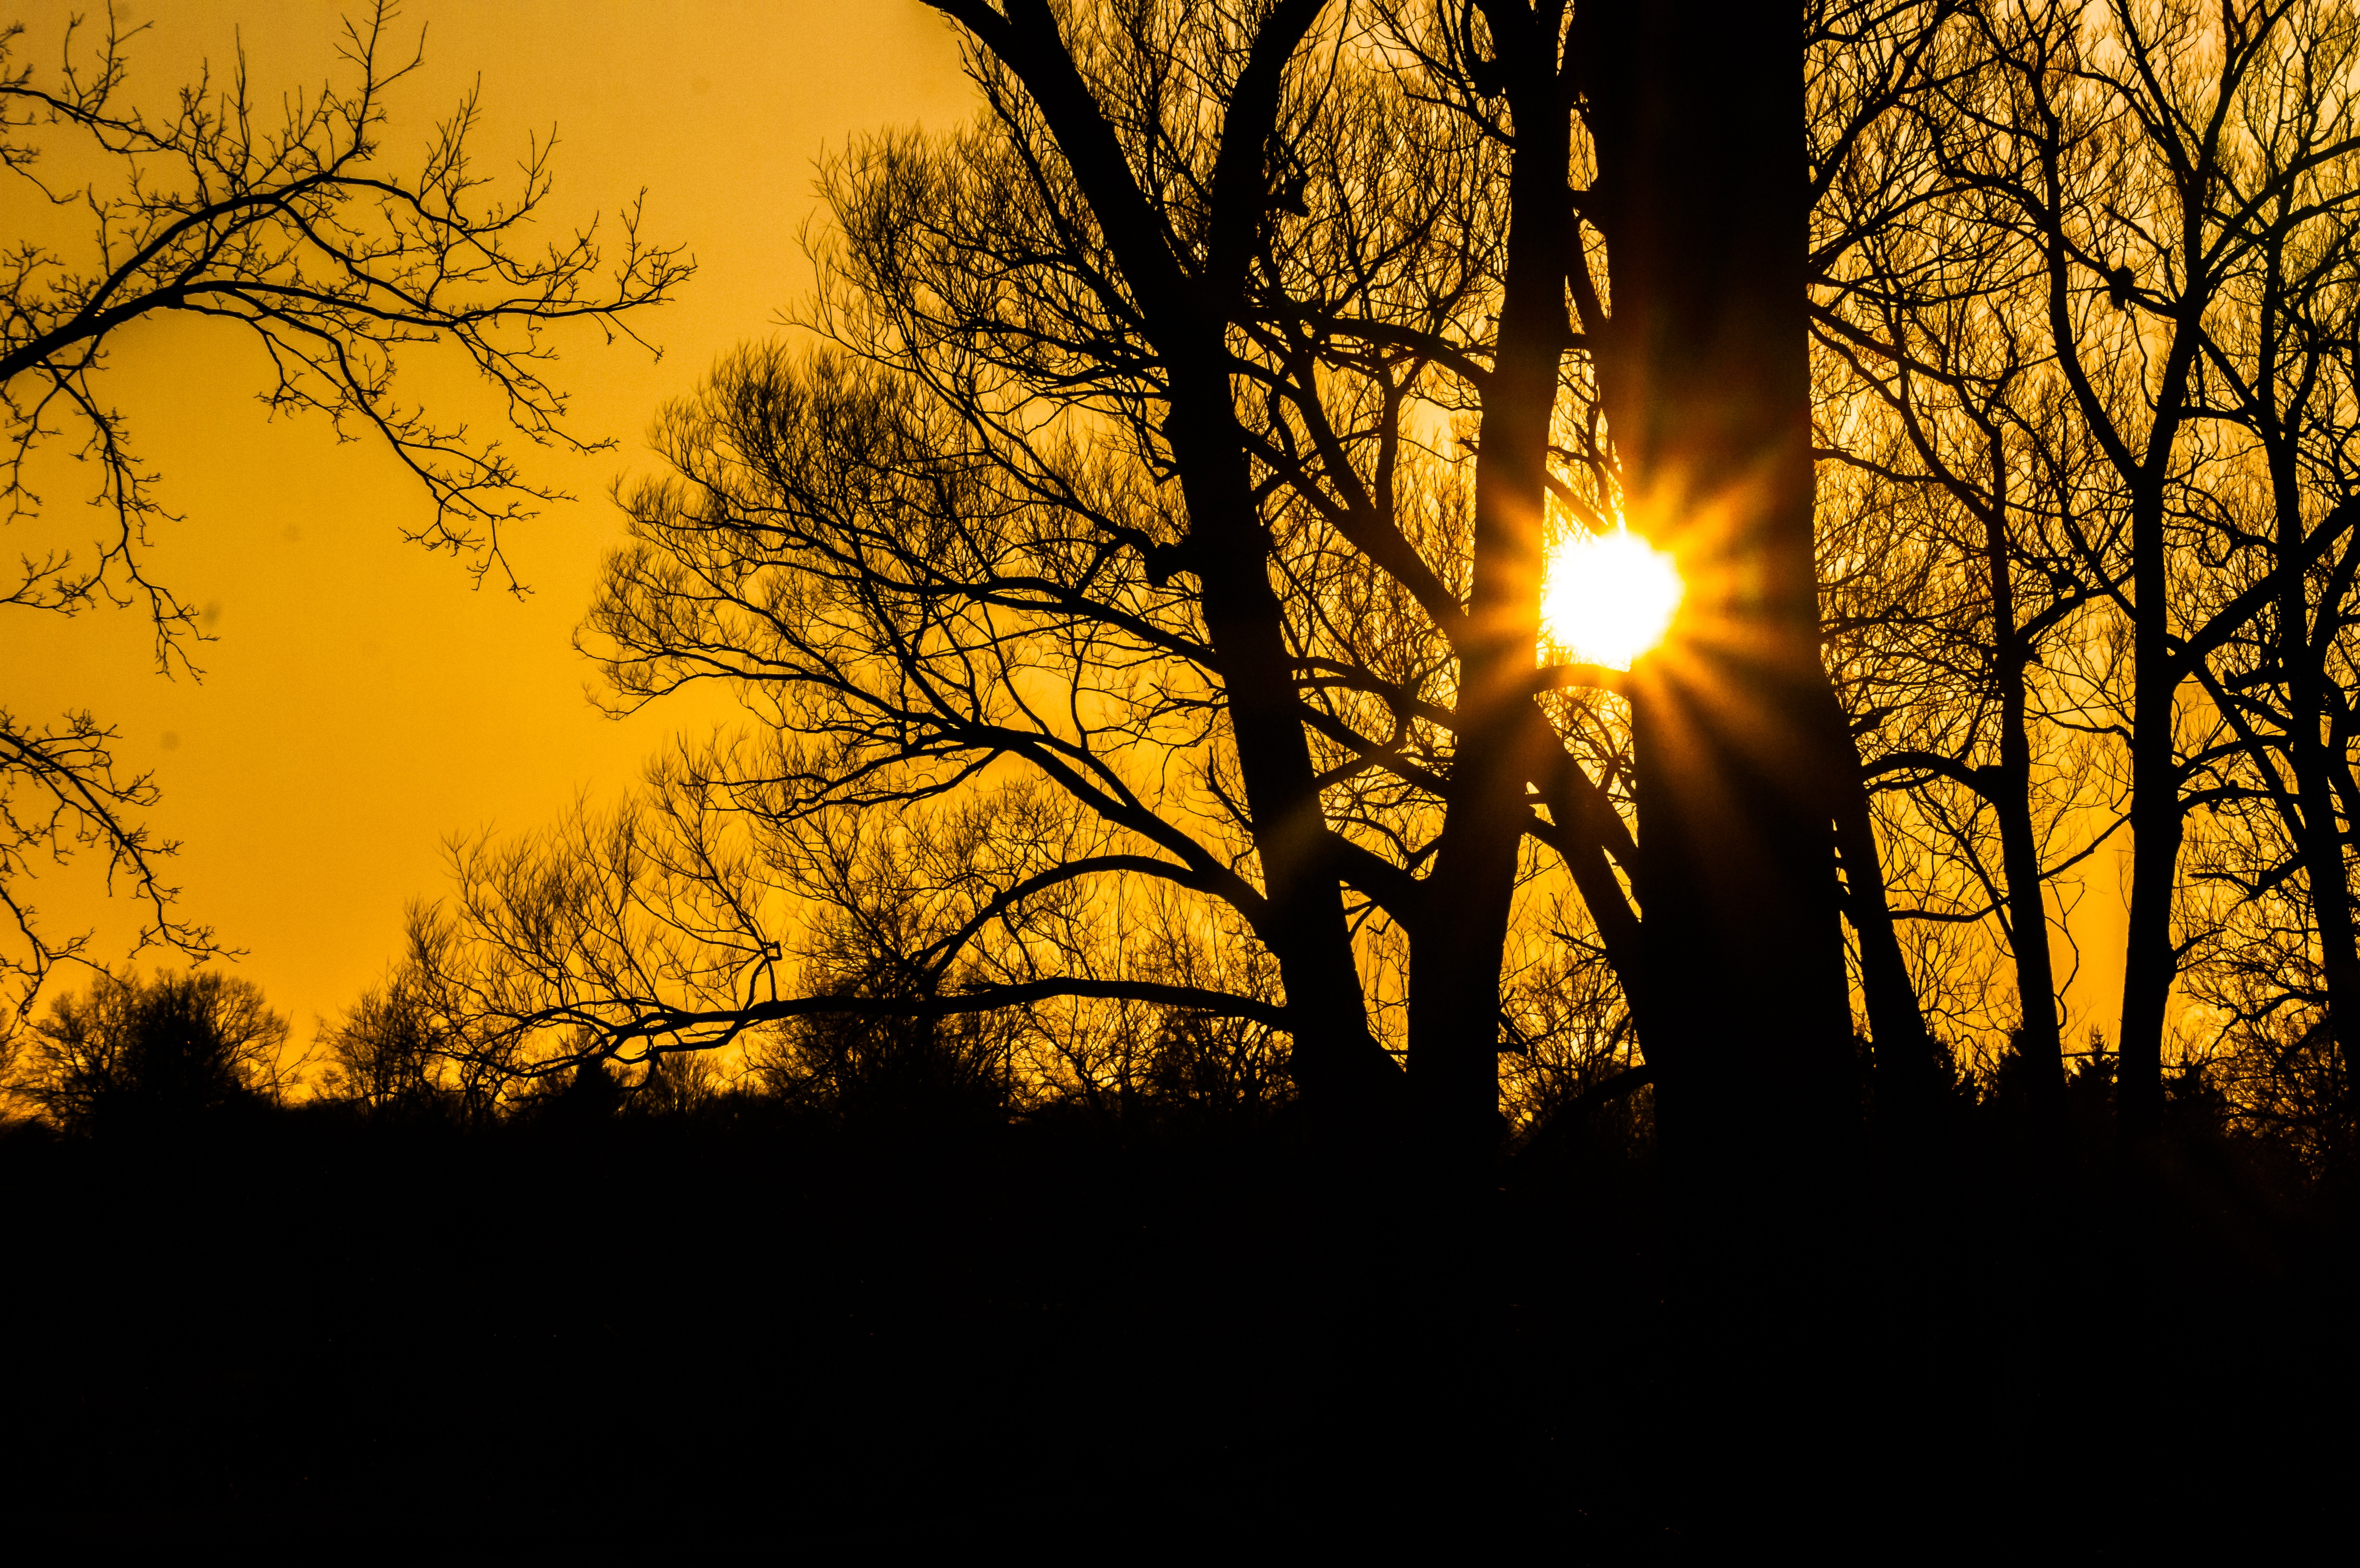
landscape, tree, nature, branch, silhouette, light, plant, sunshine, sun, sunrise, sunset, sunlight, morning, leaf, dawn, dusk, evening, autumn, sunburst, season, trees, bright, sunrays, radiation, astronomical object, atmospheric phenomenon, woody plant